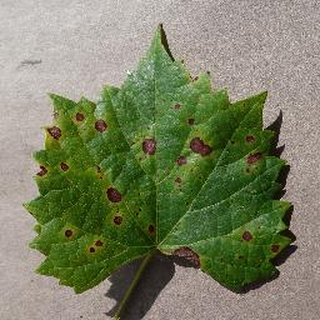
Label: grape_black_rot